Eugene H. Porter

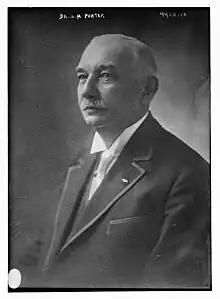
Porter in 1917

Porter was born on August 7, 1856, in Ghent, New York, the son of Curtis H. Porter and Julia Hoffman.